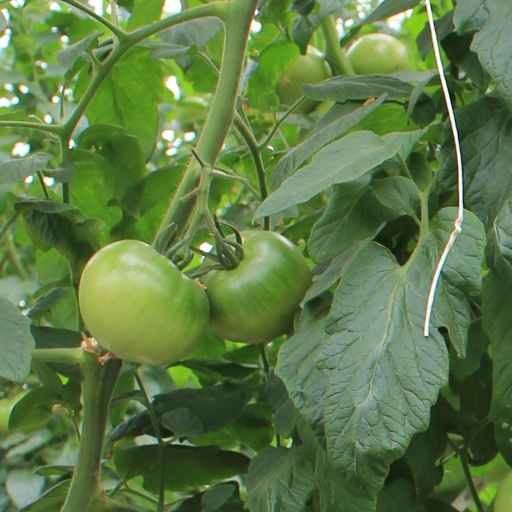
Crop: tomato